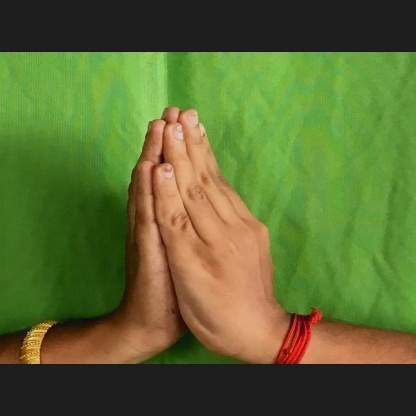
Mudra: Anjali